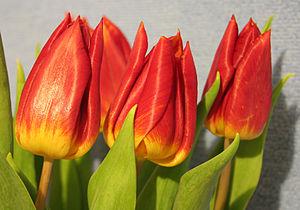
La retouche d'image désigne tout procédé qui consiste à modifier une image, photographie, film cinématographique ou peinture.